James Crofton

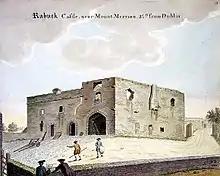
Ruins of Roebuck Castle by Gabriel Beranger, 1765.

James Crofton was the Chief Clerk of the Irish Treasury in 1804.